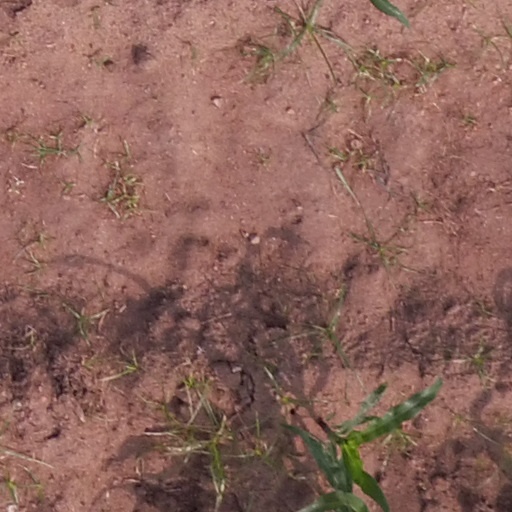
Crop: maize; corn